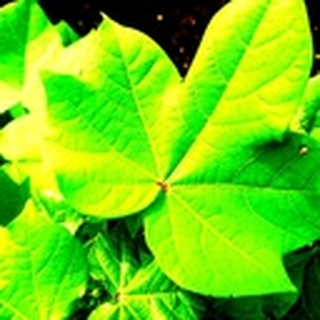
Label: healthy_cotton